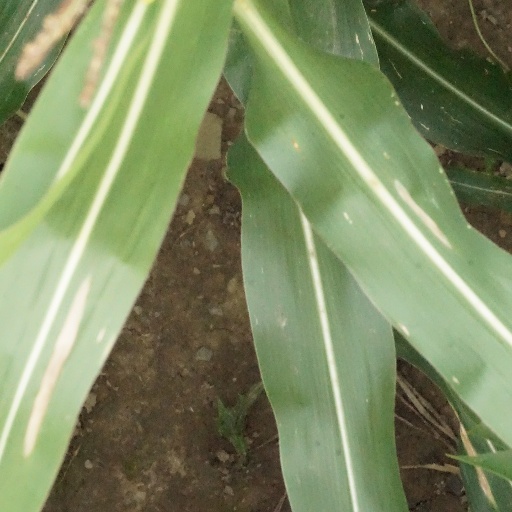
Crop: maize; corn